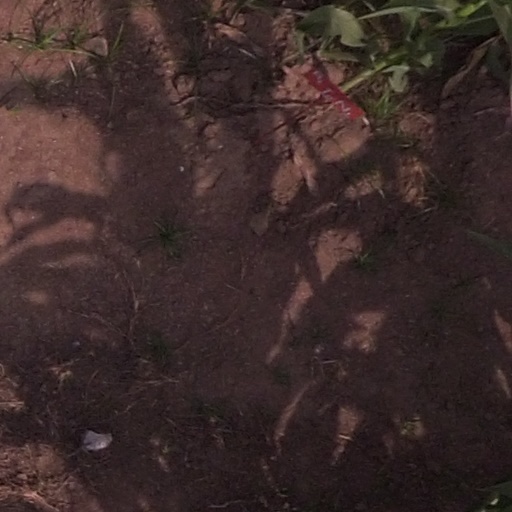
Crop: maize; corn